Bolas spider

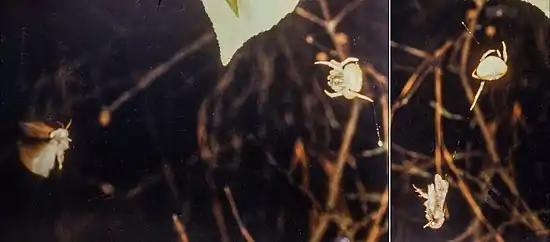
Left: "Mastophora cornigera" attracting a moth while holding its bolas; right: with captured moth

The life-cycle of the North American "Mastophora hutchinsoni" is best known. As is probably the case for other "Mastophora" species in temperate regions, mating takes place in late summer or early fall, after which egg cases are produced. Adults do not survive the winter, males typically dying before females. A similar pattern is observed for bolas spiders in the Southern Hemisphere, depending on the climate. In the subtropical climate of Edmonton in north Queensland, Australia, a female "Ordgarius monstrosus" matured in June and produced egg cases between late June and early September. In Pietermaritzburg, South Africa, adult females of "Cladomelea akermani" were observed with egg cases during July. The number of egg cases varies widely among species, with temperate species producing fewer than tropical ones (e.g. one to three for "Mastophora" species in temperate regions of the United States, and up to 11 for "M. dizzydeani" near the equator). The number of eggs per case also varies depending on the climate, so that the total number of spiderlings produced by one female ranges from several hundred in the temperate US to several thousand in Colombia.